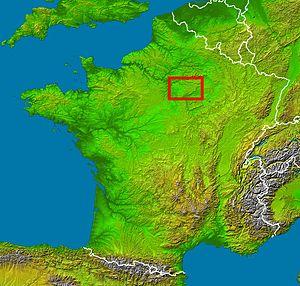
Champdeuil est une commune française située dans le plateau briard à environ 10 kilomètres de Melun préfecture du département. Administrativement, c'est une commune du canton de Mormant, du département de Seine-et-Marne en région Île-de-France. Elle fait partie de la communauté de communes la Brie centrale.